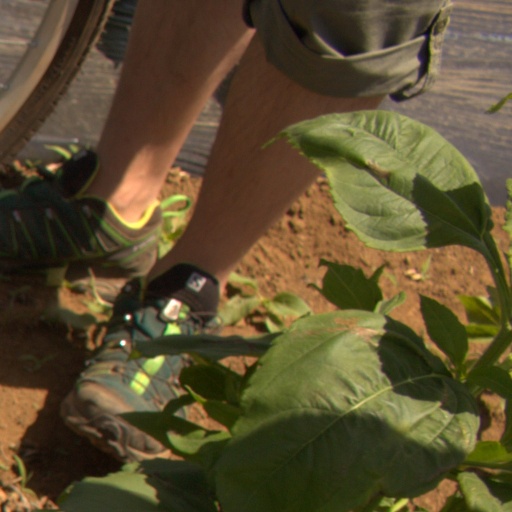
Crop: Jerusalem artichoke